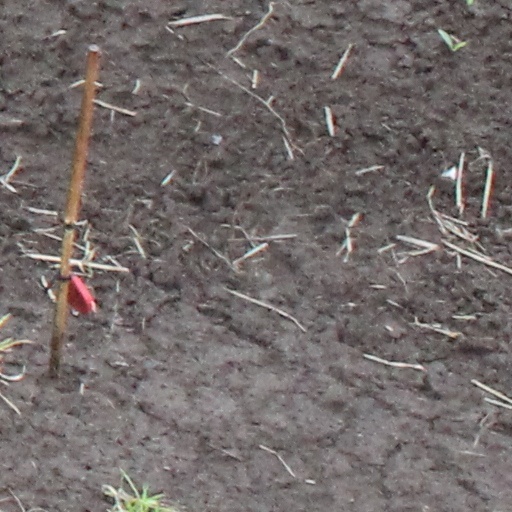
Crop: wheat